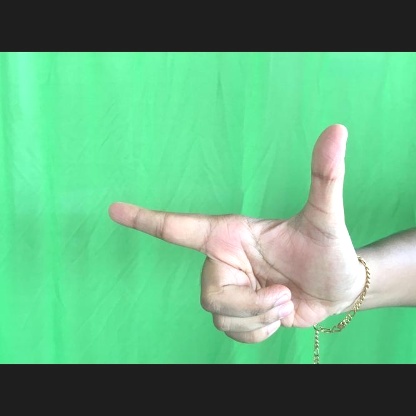
Mudra: Chandrakala